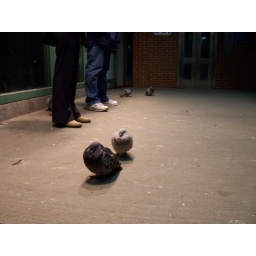
Who says pigeons are stupid. They were sitting under the heat lamp at the train station to get warm.